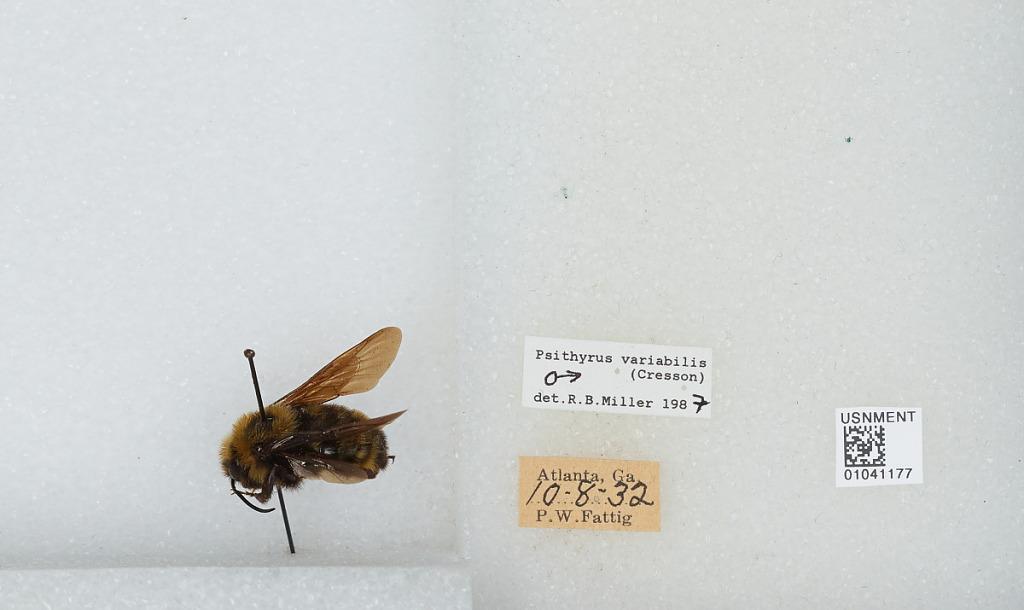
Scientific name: Bombus (Psithyrus) variabilis (Cresson)
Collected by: P. Fattig
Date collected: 1932-10-8
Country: United States
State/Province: Georgia
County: Fulton
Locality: Atlanta
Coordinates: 33.755, -84.39
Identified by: Miller, R. B.